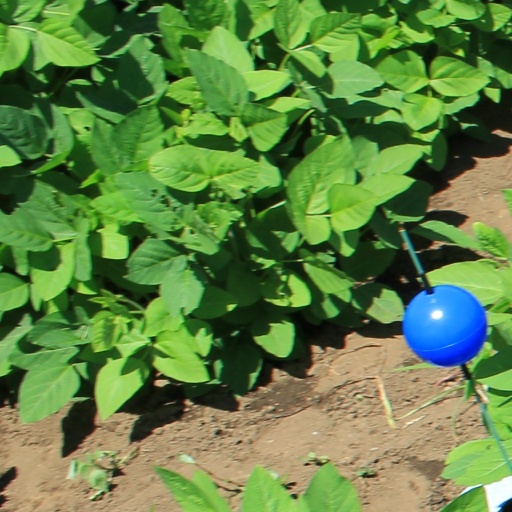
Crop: soybean